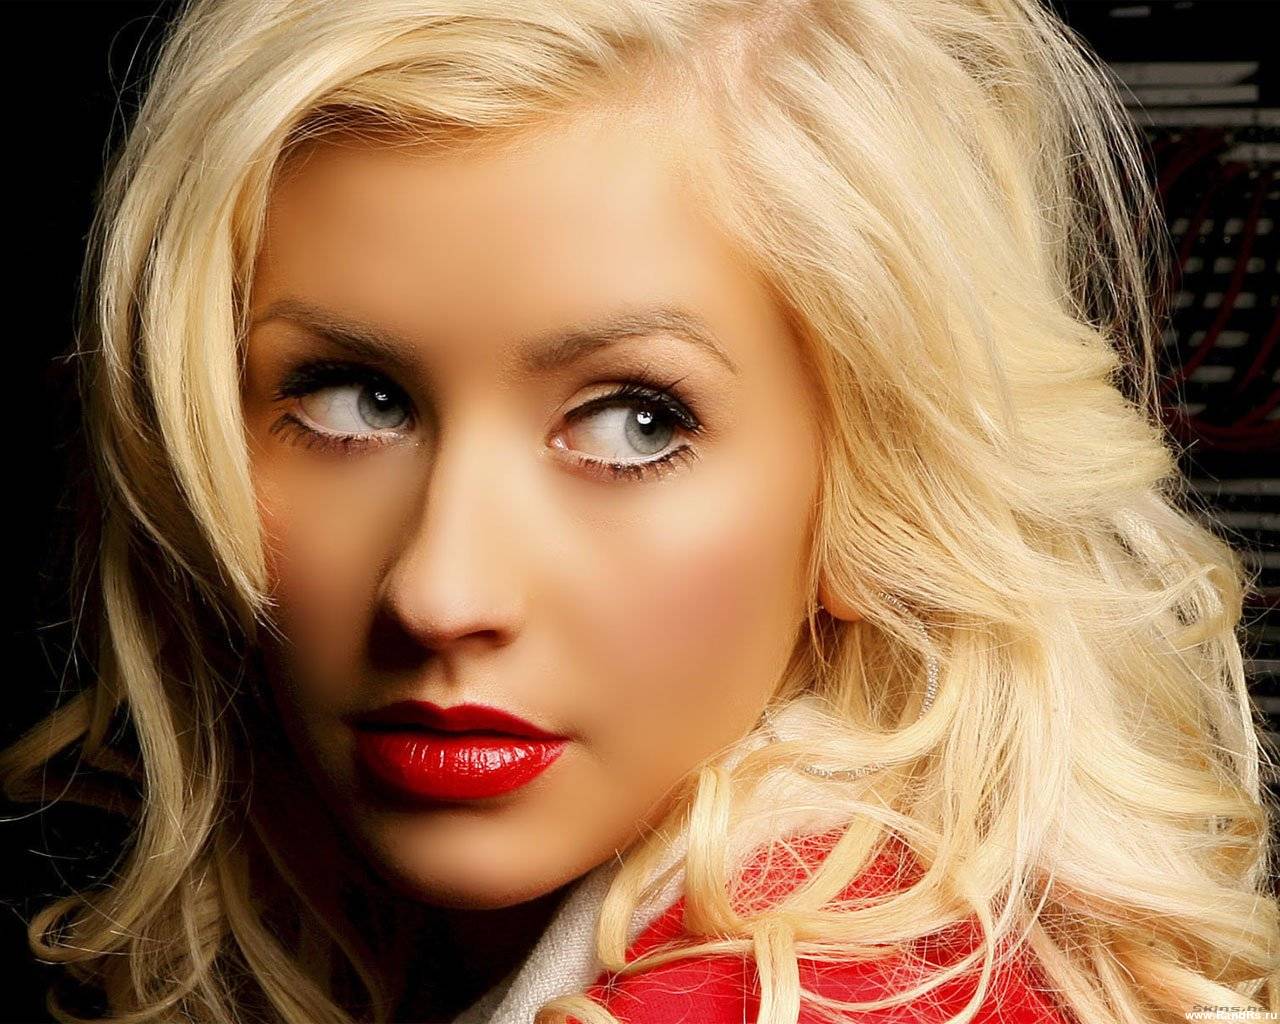
Portrait style: Real Portrait